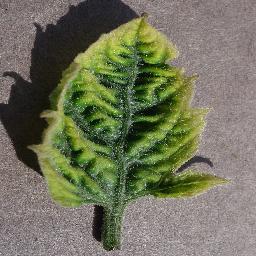
Label: Tomato___Tomato_Yellow_Leaf_Curl_Virus